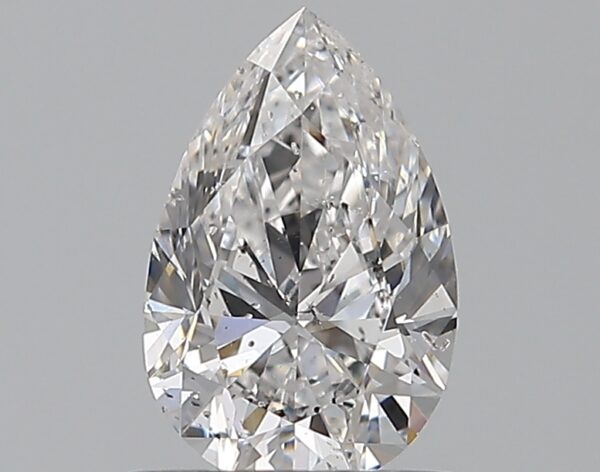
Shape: pear
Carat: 0.7
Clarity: SI2
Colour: D
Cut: EX
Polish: VG
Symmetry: VG
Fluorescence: F
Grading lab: GIA
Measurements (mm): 7.46 x 4.85 x 3.1